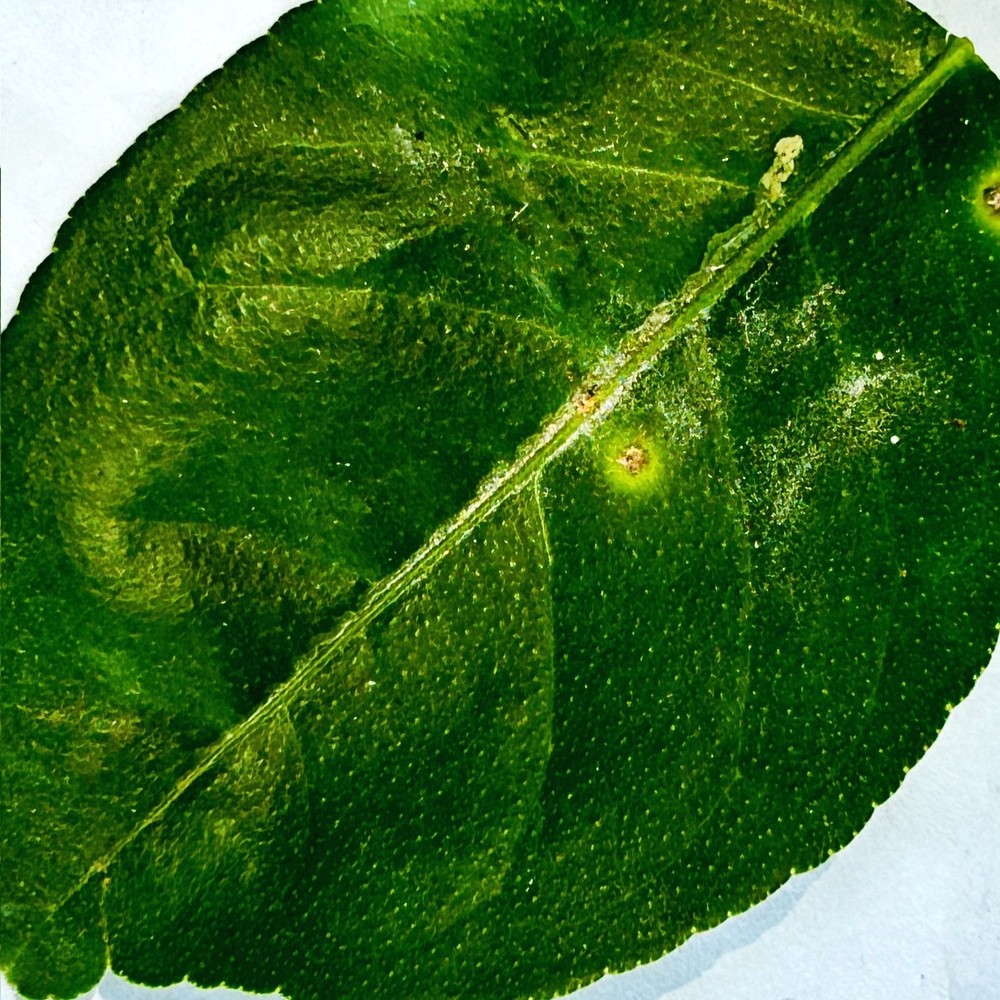
Label: Anthracnose